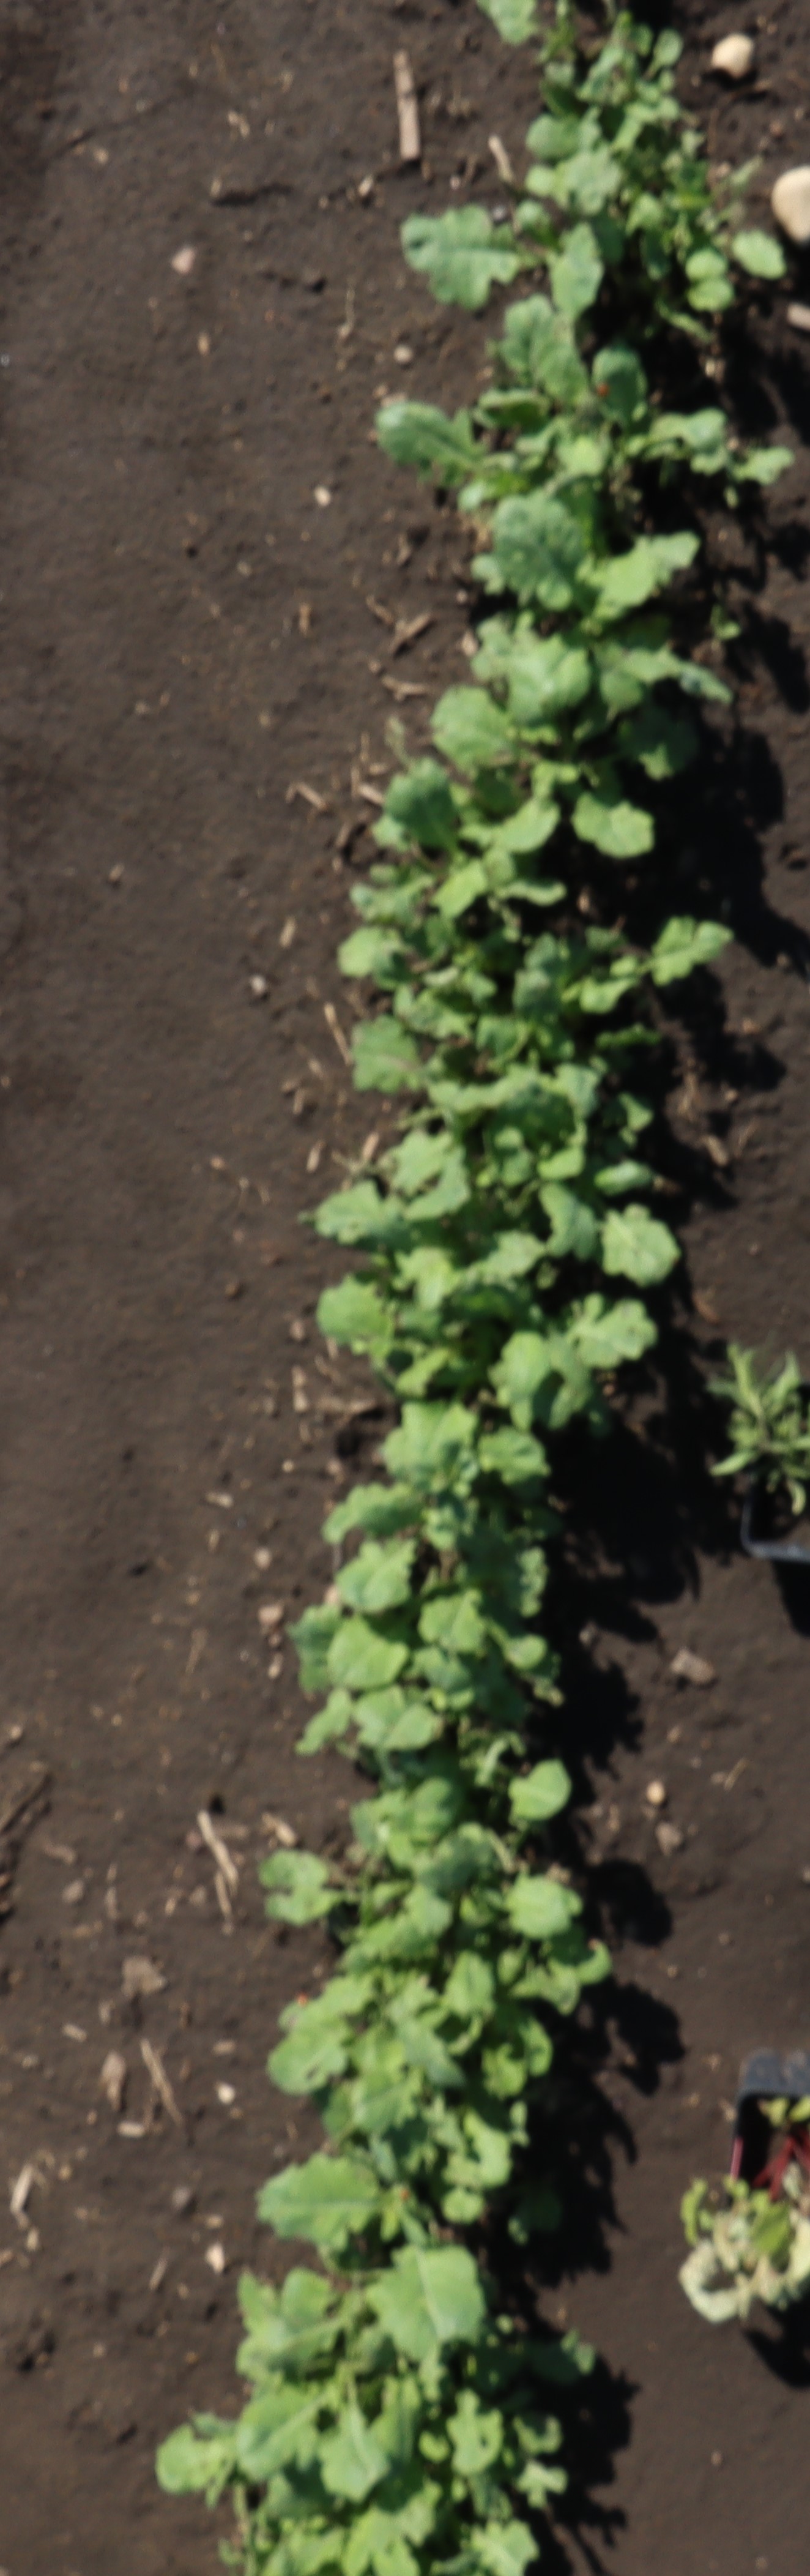
Crop: Canola
Objects: Canola, Canola, Canola, Canola, Canola, Canola, Kochia